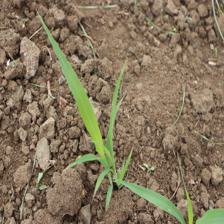
Label: Sorghum